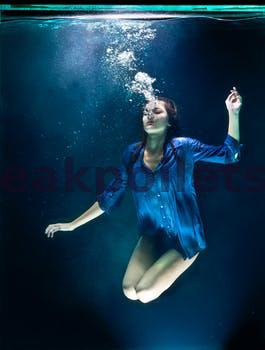
Label: Watermark